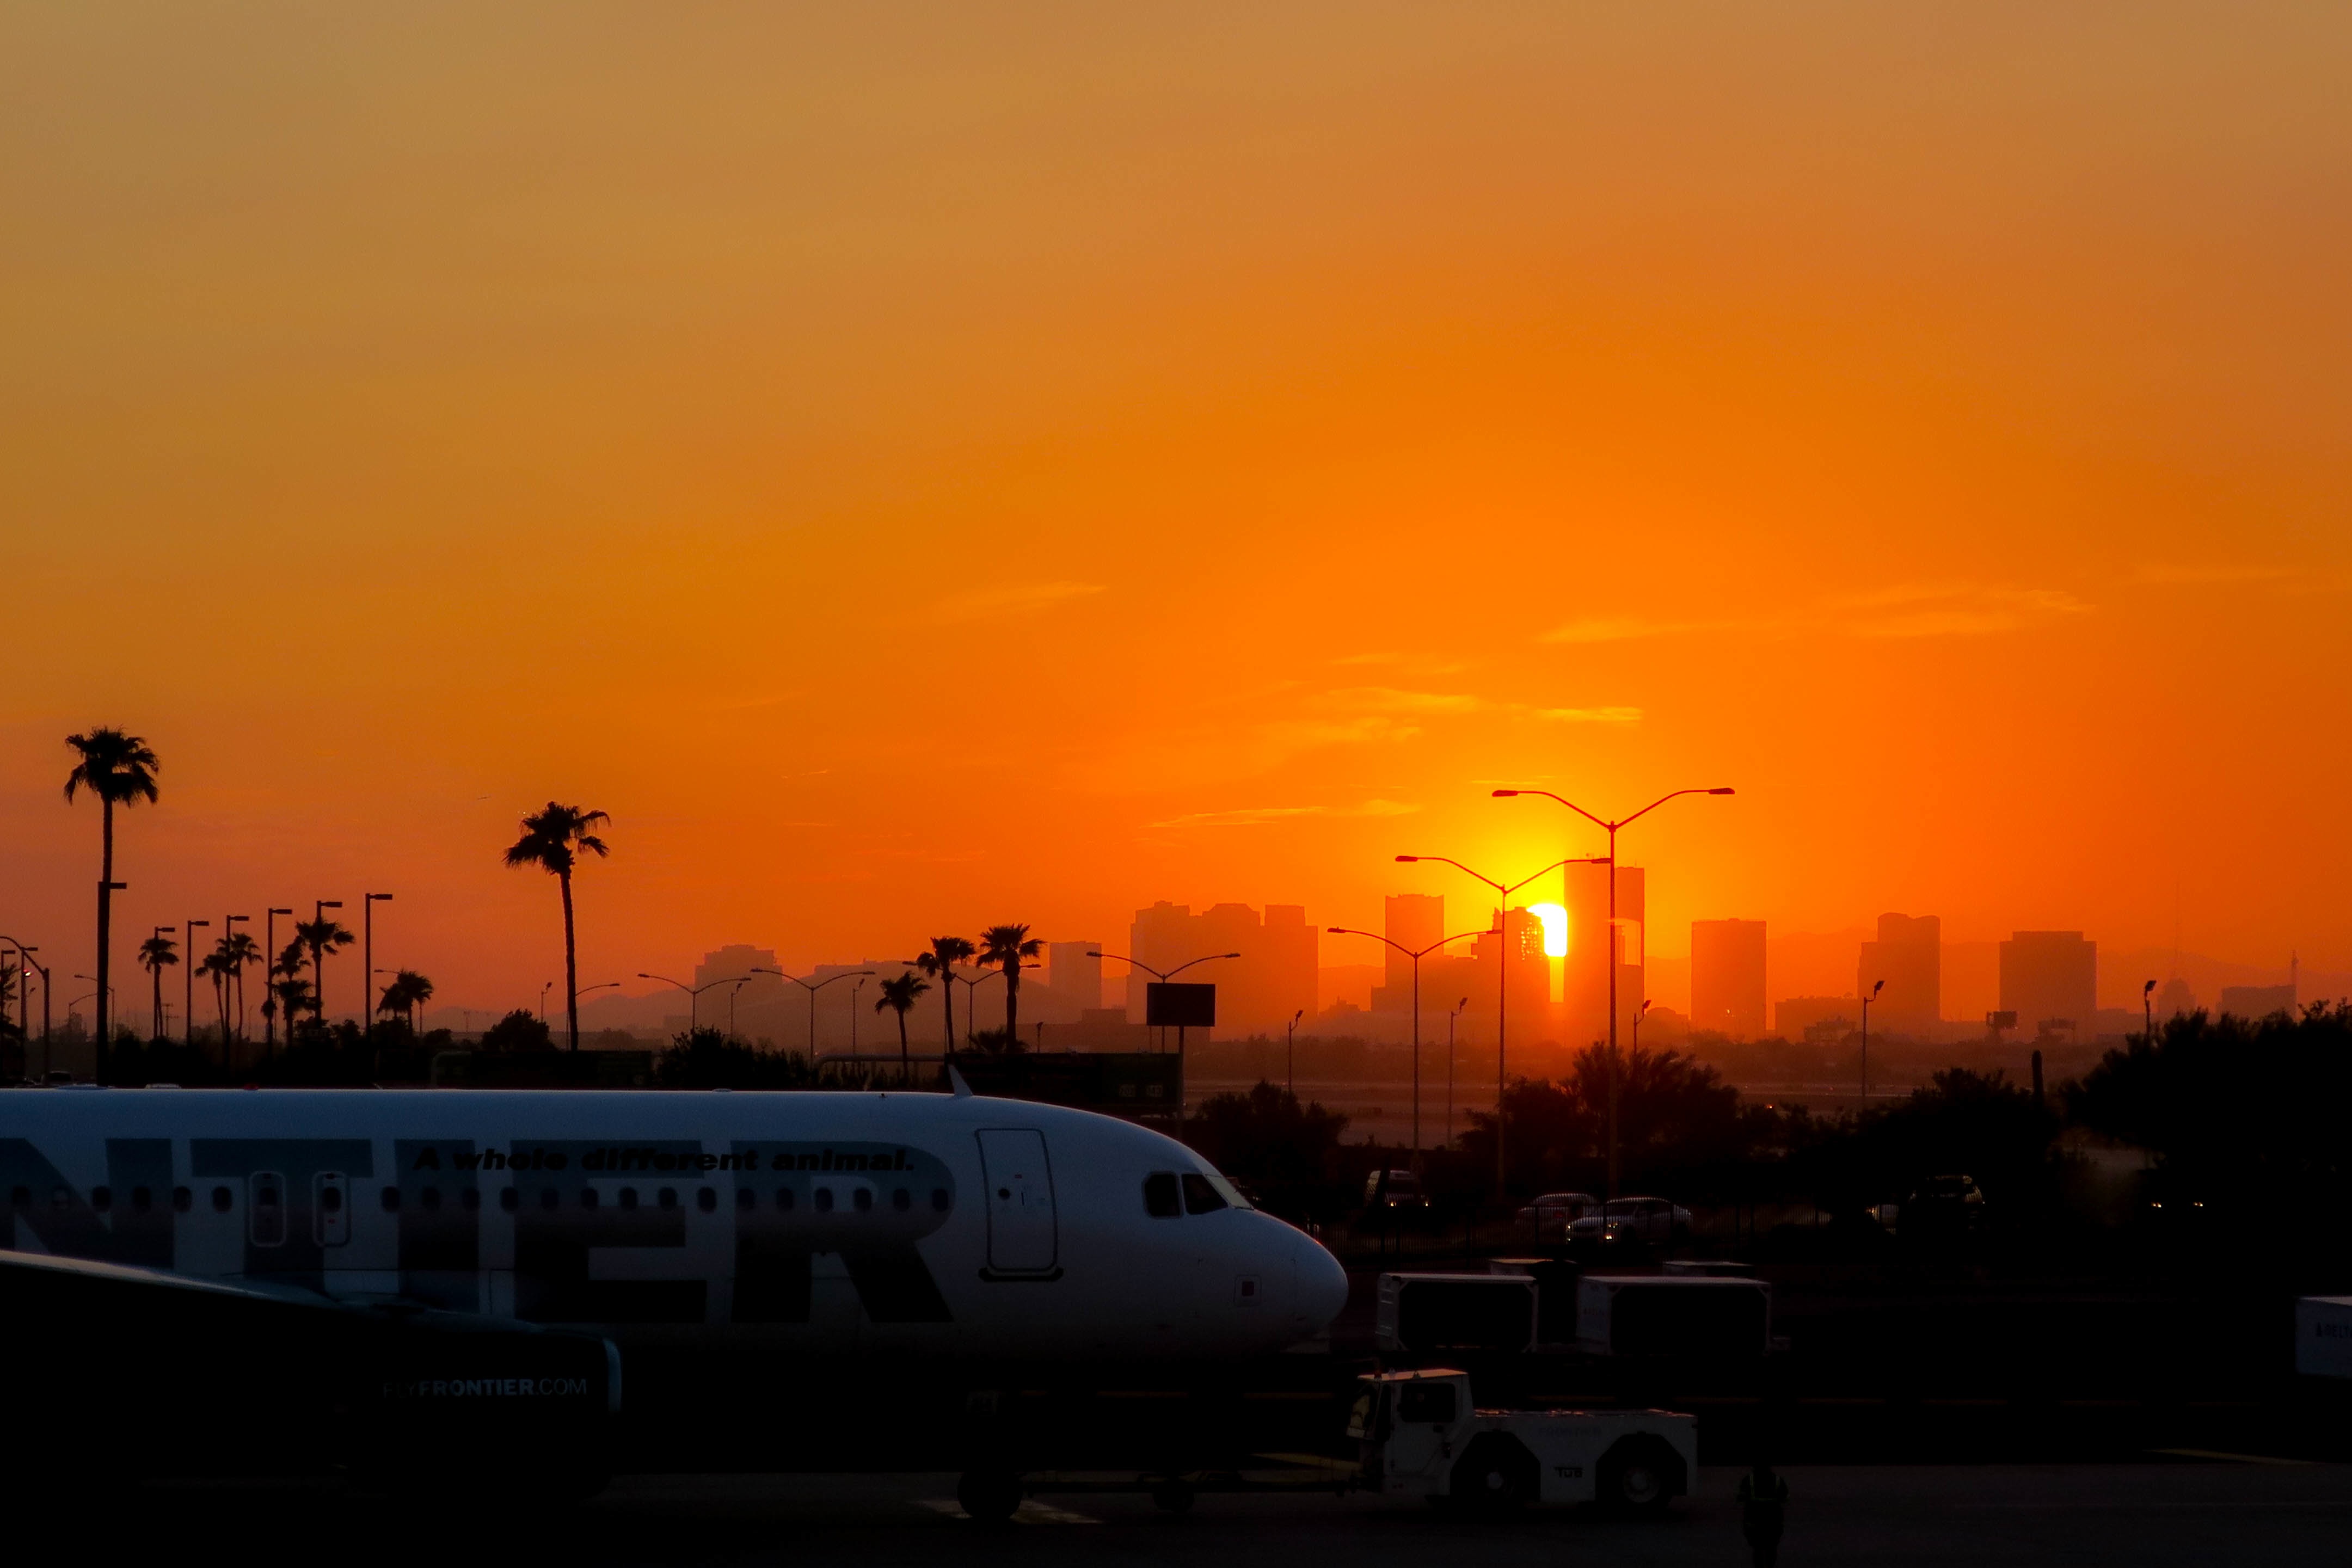
horizon, sky, sun, sunrise, sunset, skyline, sunlight, morning, dawn, cityscape, dusk, evening, afterglow